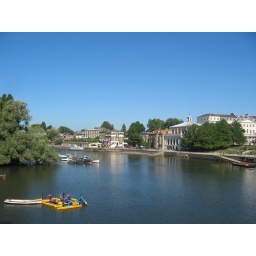
The pub where I worked in West London. Its the white building on the waters edge on the right. .